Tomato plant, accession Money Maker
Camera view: horizontal (90 deg, fisheye); turntable rotation: 180 degrees
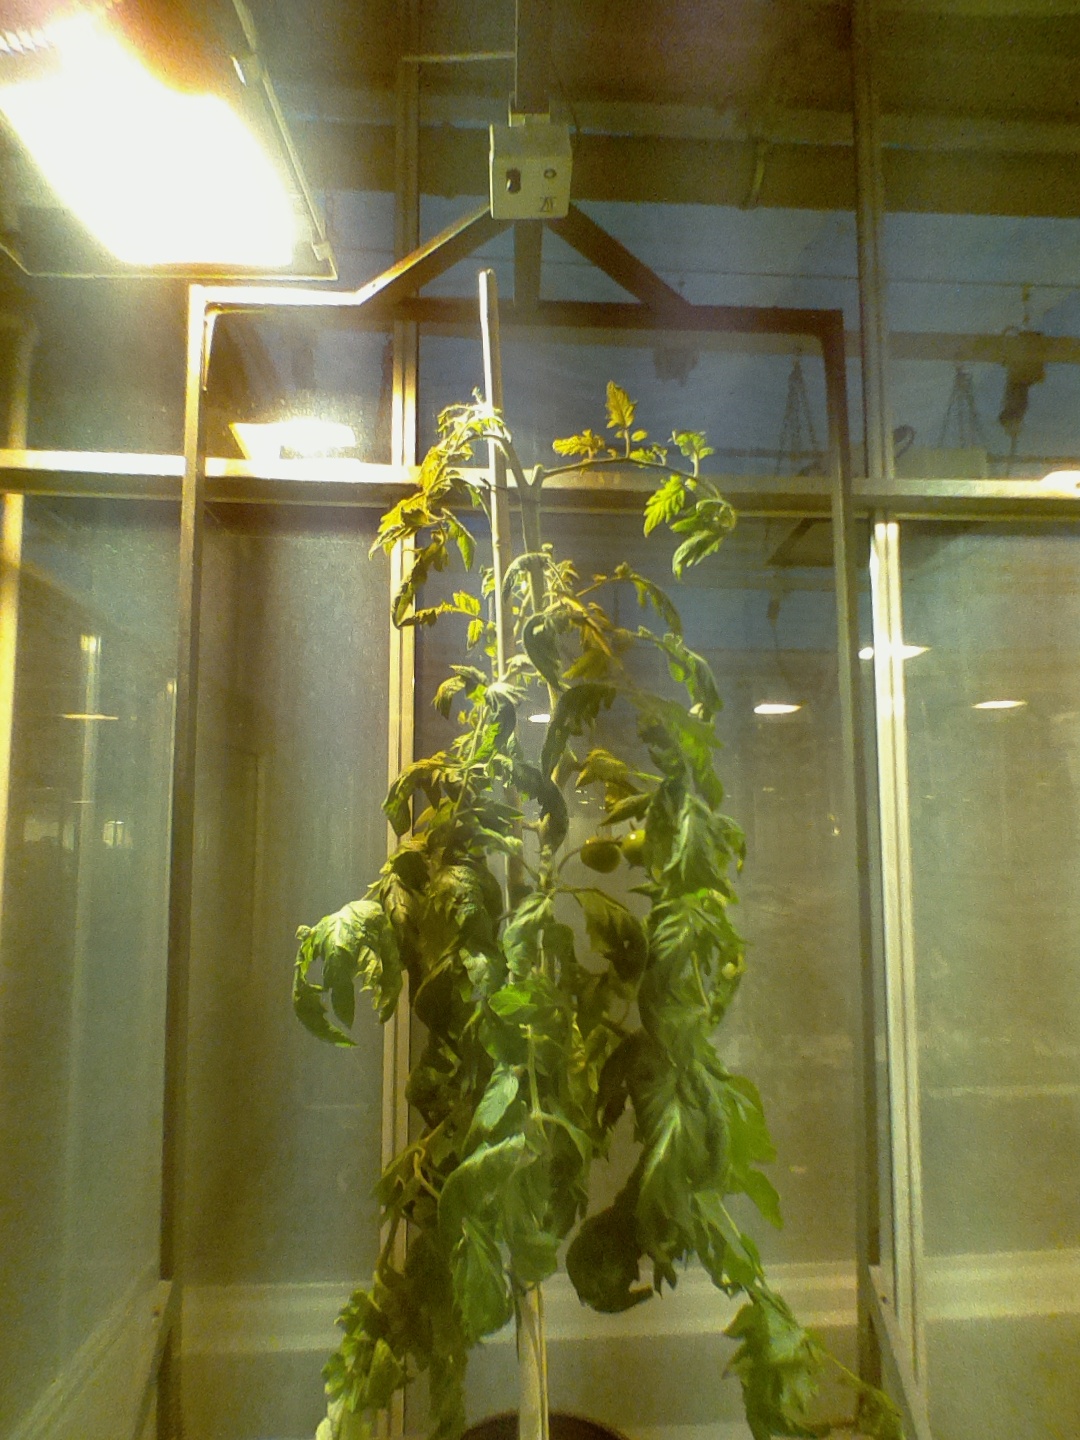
BBCH growth stage 75: 50%-60% of final fruit size